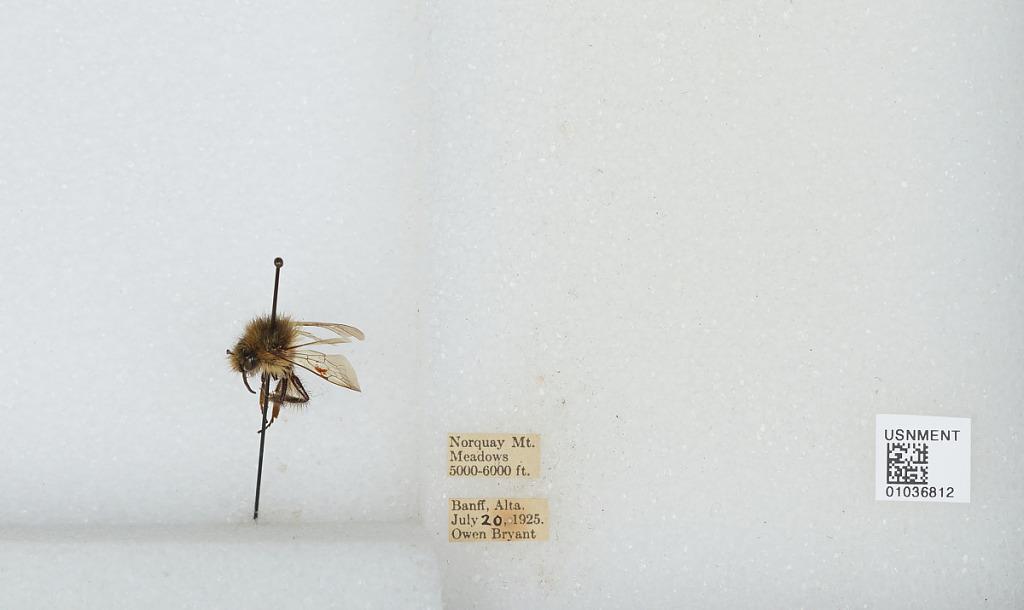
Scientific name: Bombus (Pyrobombus) mixtus Cresson
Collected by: O. Bryant
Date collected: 1925-7-20
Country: Canada
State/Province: Alberta
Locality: Norquay Mt. Meadows
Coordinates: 51.1772, -115.626